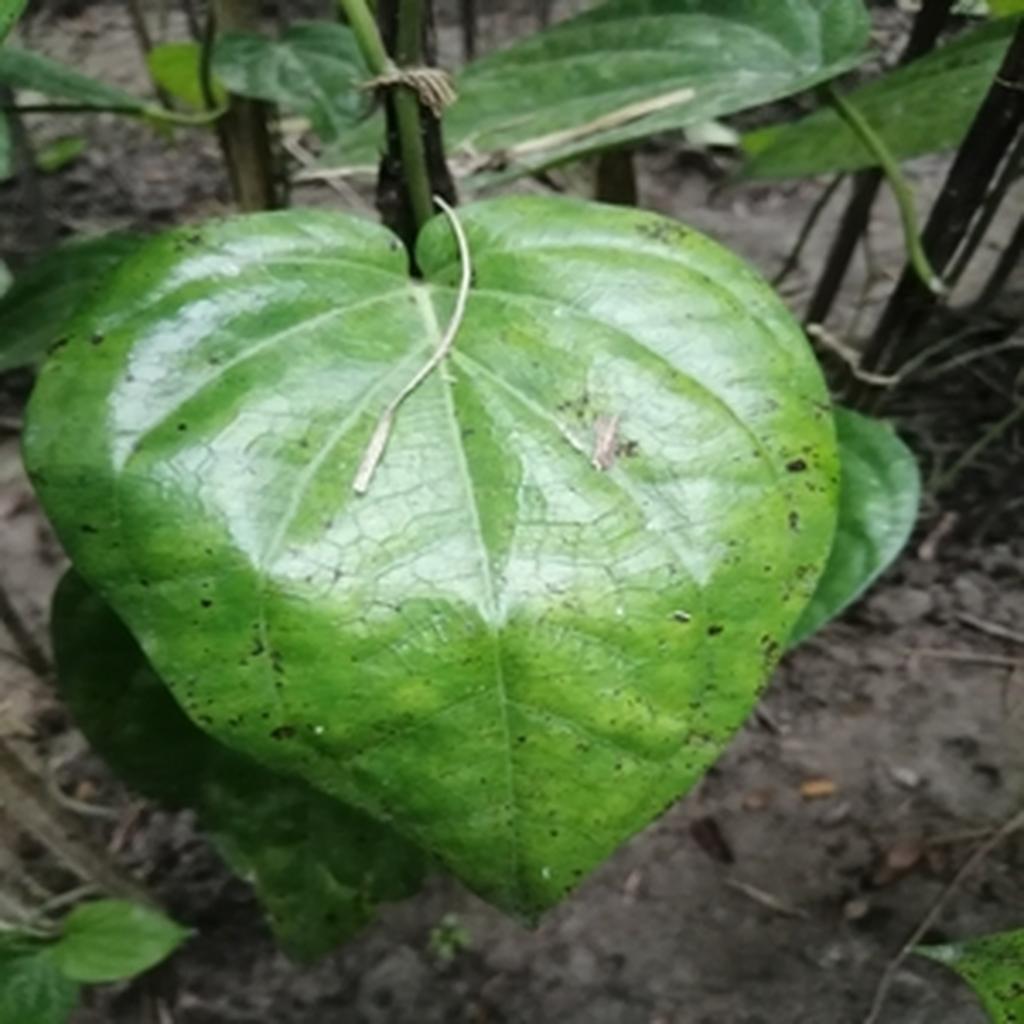
Label: Leaf_Spot